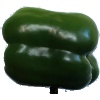
Label: Pepper Green 1